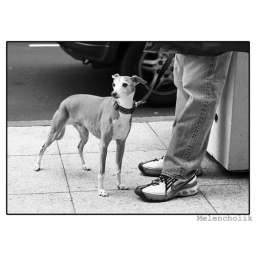
Random dog and nice pair of shoes in SF